The Fall (2006 film)

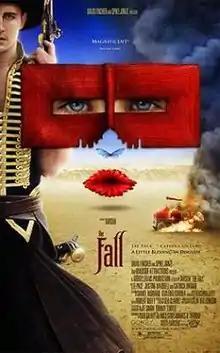
Theatrical release poster

The Fall is a 2006 adventure fantasy film produced, co-written, and directed by Tarsem, and starring Lee Pace, Catinca Untaru, and Justine Waddell. It is based on the 1981 Bulgarian film "Yo Ho Ho" written by Valeri Petrov and directed by Zako Heskiya. The film centers on a young girl (Untaru) who meets a stuntman (Pace) at the hospital they are both staying at, with the latter telling her a fantastic tale involving a group of heroes seeking revenge on an evil ruler.